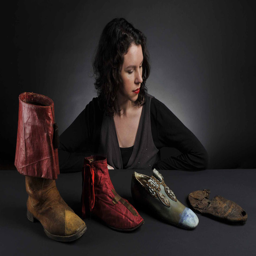
person and the shoes on display